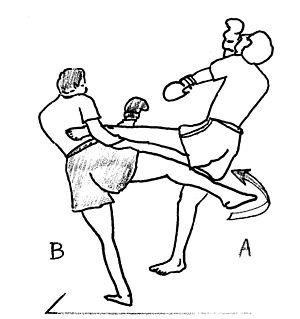
Andy Souwer, surnommé Le destructeur, né le 9 novembre 1982 à Bois-le-Duc, est un kickboxeur néerlandais participant régulièrement au K-1 MAX dont il a décroché le titre en 2005 et 2007 et atteint la finale en 2006. Il a également remporté à trois reprises la S-Cup Shootboxing en 2002, 2004 et 2008.
Nous présentons ici un recueil de termes techniques des boxes modernes dites « sportives » associés à leurs définitions. La définition du mot est la plupart du temps donnée dans le contexte dans lequel il est utilisé, ou le domaine auquel il se rapporte. Ce glossaire de la boxe n’aborde pas les mots des boxes ancestrales et celles dites « martiales ».
Le coup de pied bas, connu sous la dénomination anglaise de low-kick, est une technique de jambe utilisée dans certaines boxes pieds-poings et dans certains arts martiaux qui consiste à porter un coup de pied dans le membre inférieur de l'adversaire. Suivant la réglementation sportive, il peut être porté à l'extérieur et/ou à l'intérieur de la jambe voire avec le tibia.